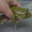
Label: frog